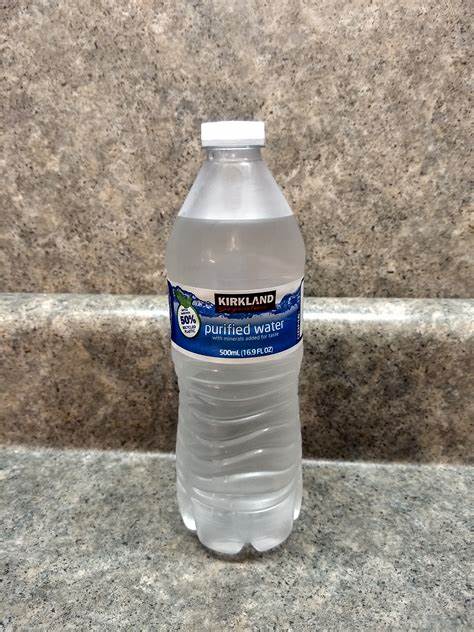
Waste category: plastic